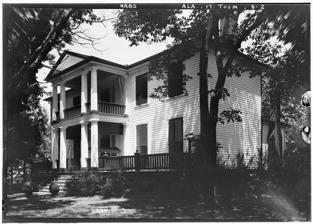
Building: Johnson's Woods
Country: United States of America
Year built: 1837
Historic house in Alabama, United States United States historic place Johnson's Woods U.S. National Register of Historic Places The house in a 1933 HABS photo Show map of Alabama Show map of the United States Location 801 E. North Commons, Tuscumbia, Alabama Coordinates 34°44′26″N 87°41′35″W / 34.74056°N 87.69306°W / 34.74056; -87.69306 Area 8.8 acres (3.6 ha) Built 1837 ( 1837 ) Architectural style Classical Revival NRHP reference No. 88000511 Added to NRHP May 4, 1988 Johnson's Woods (also known as the G. W. Carroll House ) is a historic plantation house in Tuscumbia, Alabama , United States.  The house was built in 1837 on land purchased by George W. Carroll in 1828.  A settler from Maryland , Carroll became the county's wealthiest planter by 1850.  Between 1855 and 1860, he moved to Arkansas , selling his plantation to William Mhoon.  Upon Mhoon's death in 1869, the plantation passed to William A. Johnson, a former Tennessee River steamboat operator and Confederate Army soldier.  In addition to farming, Johnson also revived his steamboat business, traded cotton in Memphis , and opened a mercantile business in Tuscumbia.  After his death in 1891 and his wife's in 1905, the land passed to his son, John W. Johnson. The Neoclassical house is L-shaped, and has a five-bay front façade.  The double-height entry portico is supported by four narrow columns, with pilasters from the original, two-tiered portico which was removed in 1983.  The portico is flanked by two sash windows on either side, two-over-two on the first floor and twelve-over-eight on the second.  The double-paned door is surround by sidelights and a transom with diamond-shaped panes.  The entry hall contains a staircase, and is flanked by a living room on one side and a dining room on the other.  A side entry hall behind the dining room leads to the kitchen.  A parlor was added behind the living room circa 1889, and a gabled room was added behind the kitchen circa 1904.  Contributing outbuildings and structures include a smokehouse , plantation office, cotton shed, barn , corn crib , carriage house , commissary , animal shelter, and the cedar -lined entrance lane to the property. The house was listed on the National Register of Historic Places in 1988. References Wikimedia Commons has media related to Johnson's Woods .